Descriptive Experience Sampling

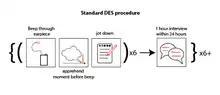
This shows the DES process. Participants receive six beeps a day. They jot down their experience of the moment before the beep. Within 24 hours of these beeps being collected, they are given a one-hour interview. This entire process is repeated, usually for six or more days.

After each beep, participants jot down what was in their inner experience directly before the beep. Not after or during, but directly before. This is sometimes referred to as the “millisecond” before the beep, or the “last undisturbed moment”. These phrasings are both somewhat inaccurate, but the goal is to convey to the subject that they should be as precise as possible in their descriptions.